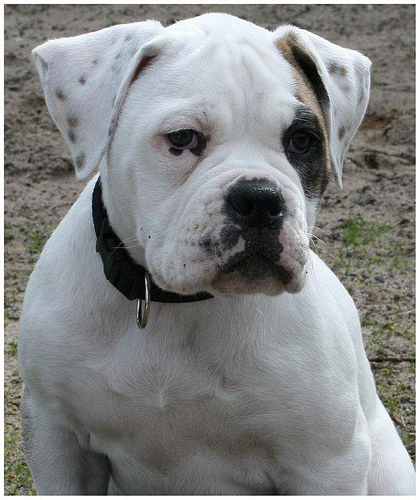
Animal: dog
Breed: american bulldog